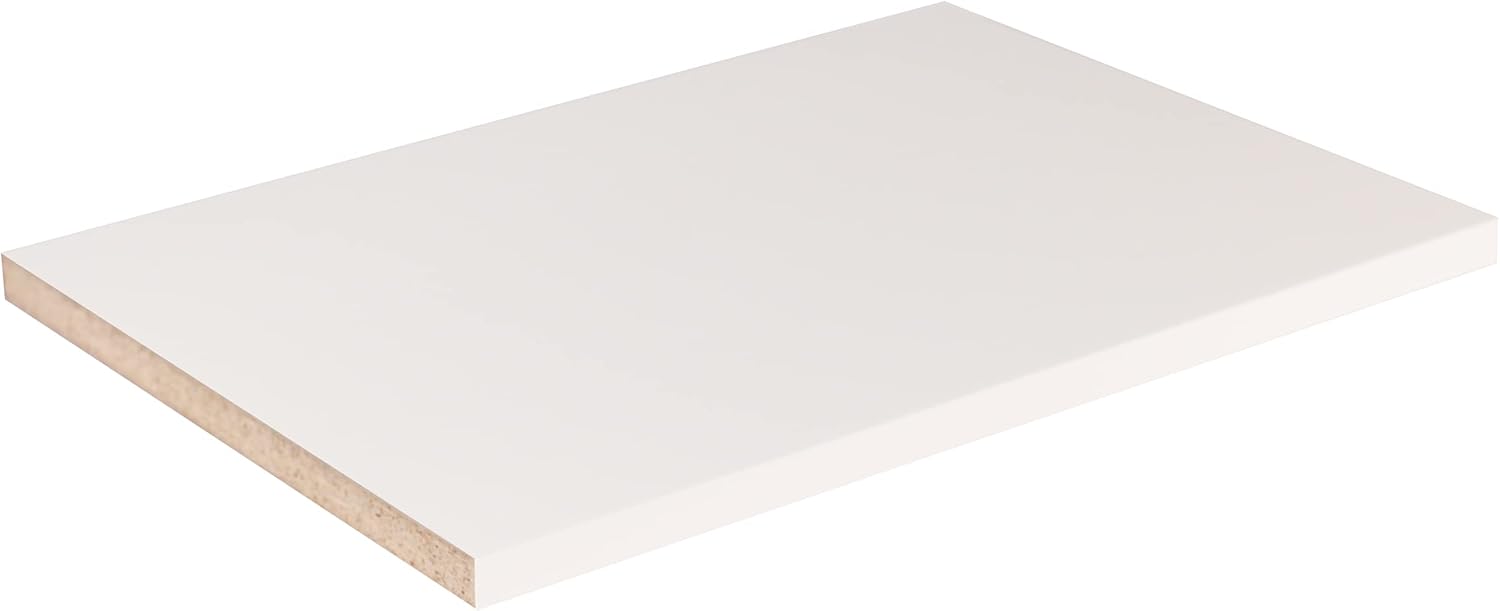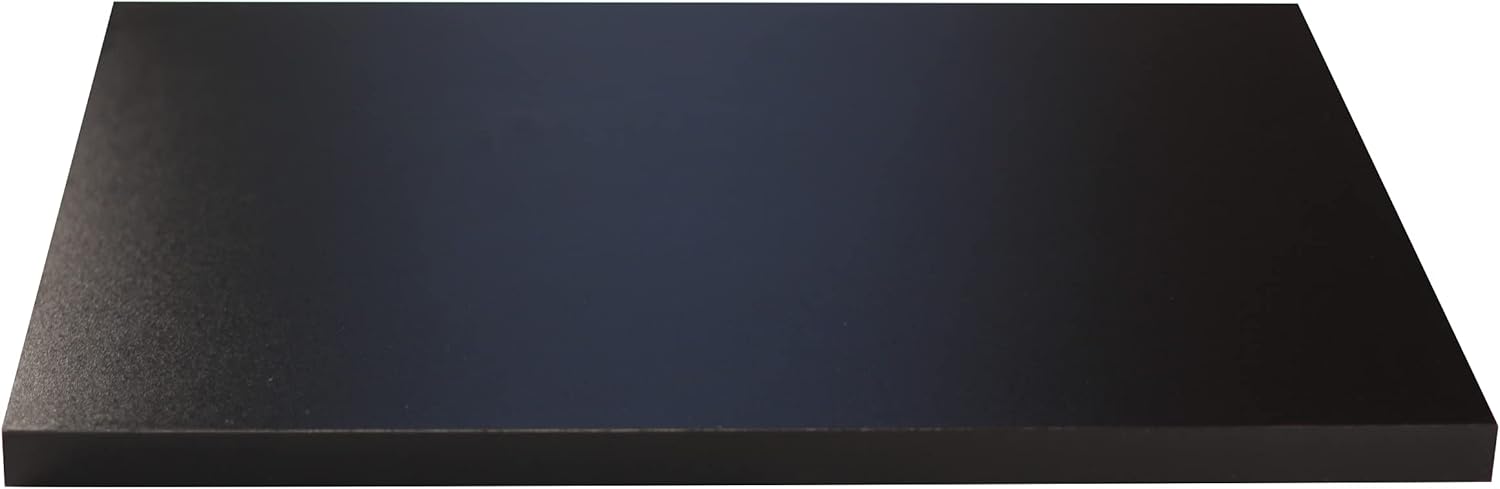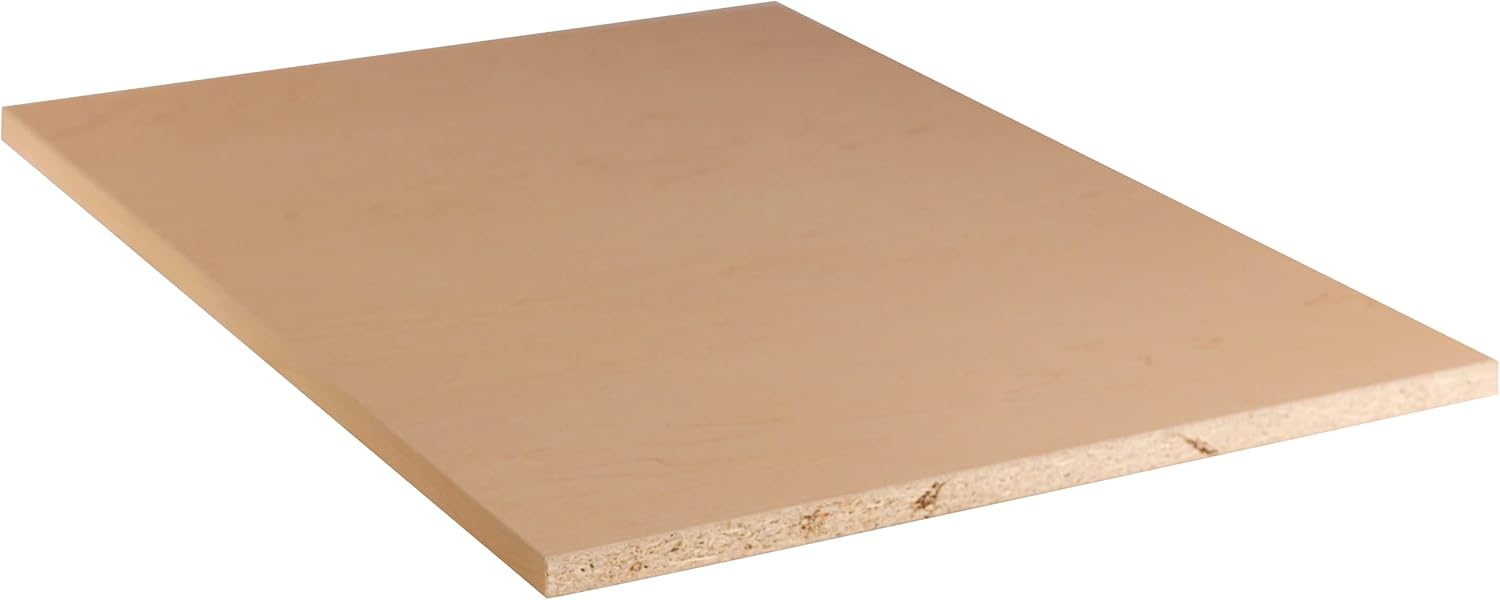
Cabinet Shelf Melamine 34, Custom, Cut to Size. (16 Depth, 23 Length), MEL16X23
Category: Amazon Home
Melamine is a highly durable product. Shelves adjust easily without any tools to fit your changing needs. It is easy to maintain and clean Great also for cabinet liners, desk tops, furniture, closet, store fixtures etc. Ideal for cabinets, desk tops, closets, store fixtures, furniture and more. it is very important to check the accurate measurements before buying this product. Once it is a customized item, it CANNOT be cancelled or returned (FINAL SALE).
Features: Melamine 3/4" Thick. USA-CANADA country of origin | We can customize ANY SIZE for you. Send the accurate measurements through “Customize Now" Button | Colors available White, Black, Maple, and Grey. | Shelf Size: (16 Inches Depth, 23 Inches Length) | Please make sure to check exact measurements before buying this product. It’s a final sale and It cannot be cancelled or returned.